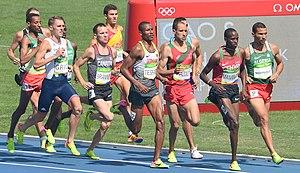
La série de Taoufik Makhloufi du 1500m des jeux olympiques de Rio 2016